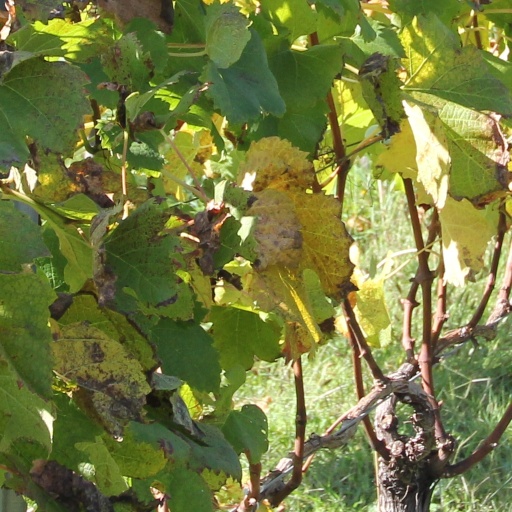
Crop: grape